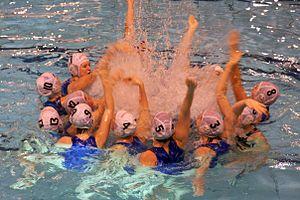
L'équipe du SDUS waterpolo dans la piscine
Saint-Denis Water Polo est un club de water-polo de Saint-Denis, évoluant en National 2 Féminin.